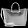
Label: Bag